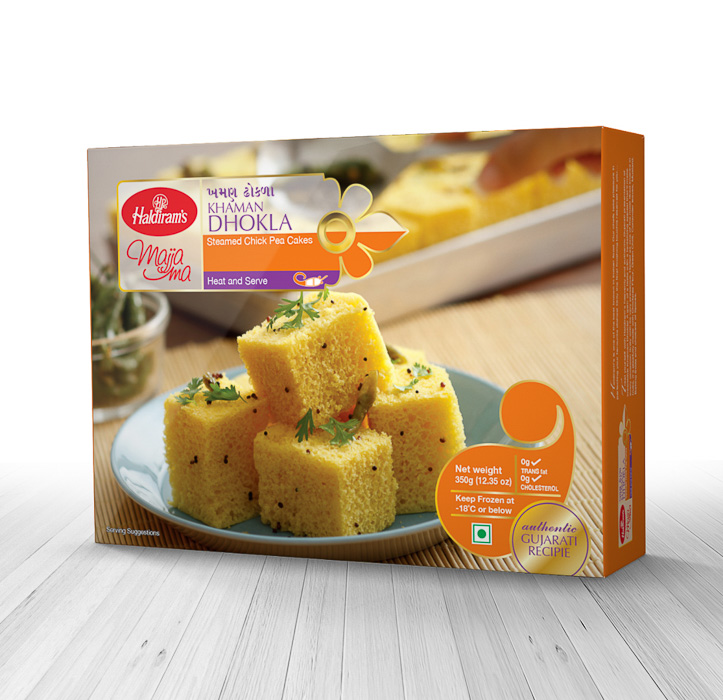
Dish: dhokla